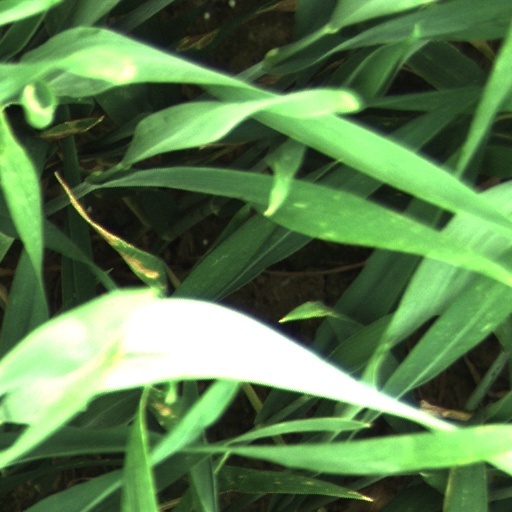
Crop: wheat